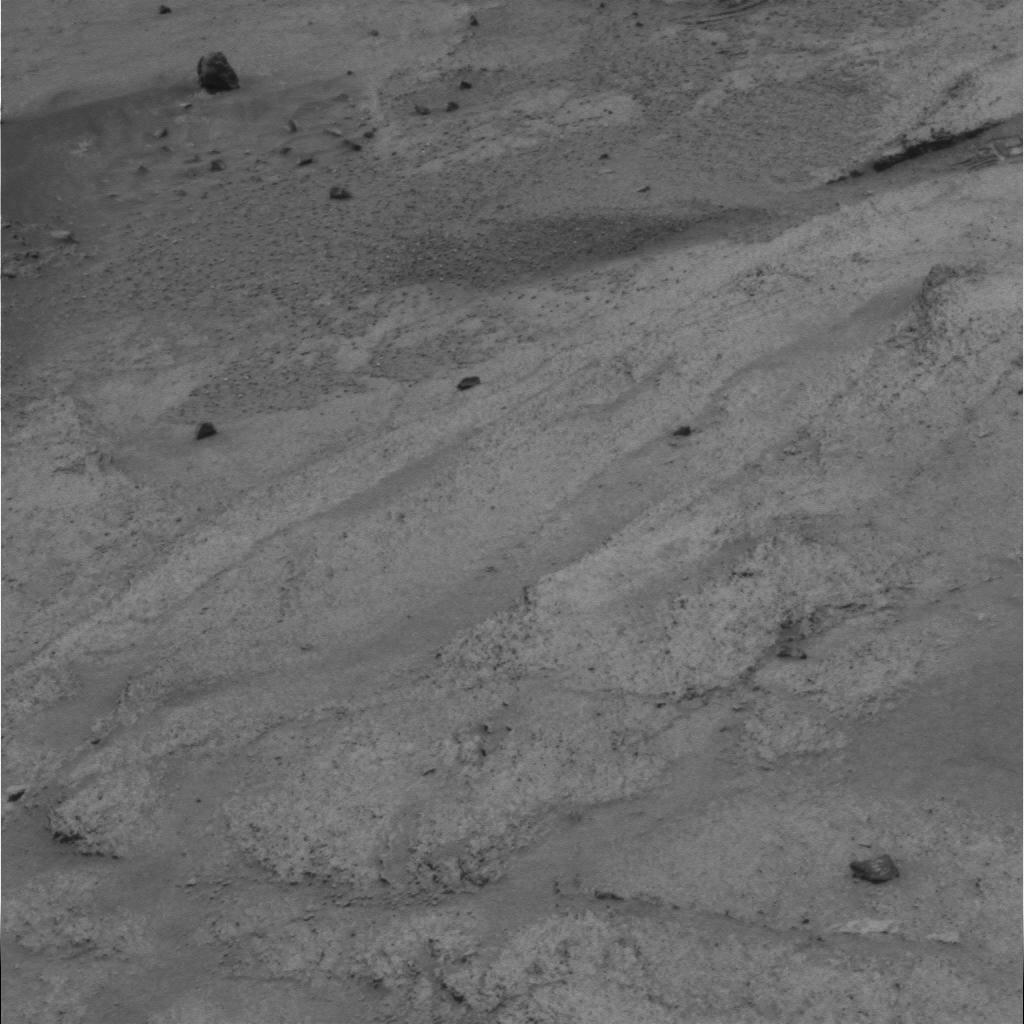
Surface features visible: Rock Outcrops, Float Rocks, Clasts, Dunes/Ripples, Soil, Nearby Surface